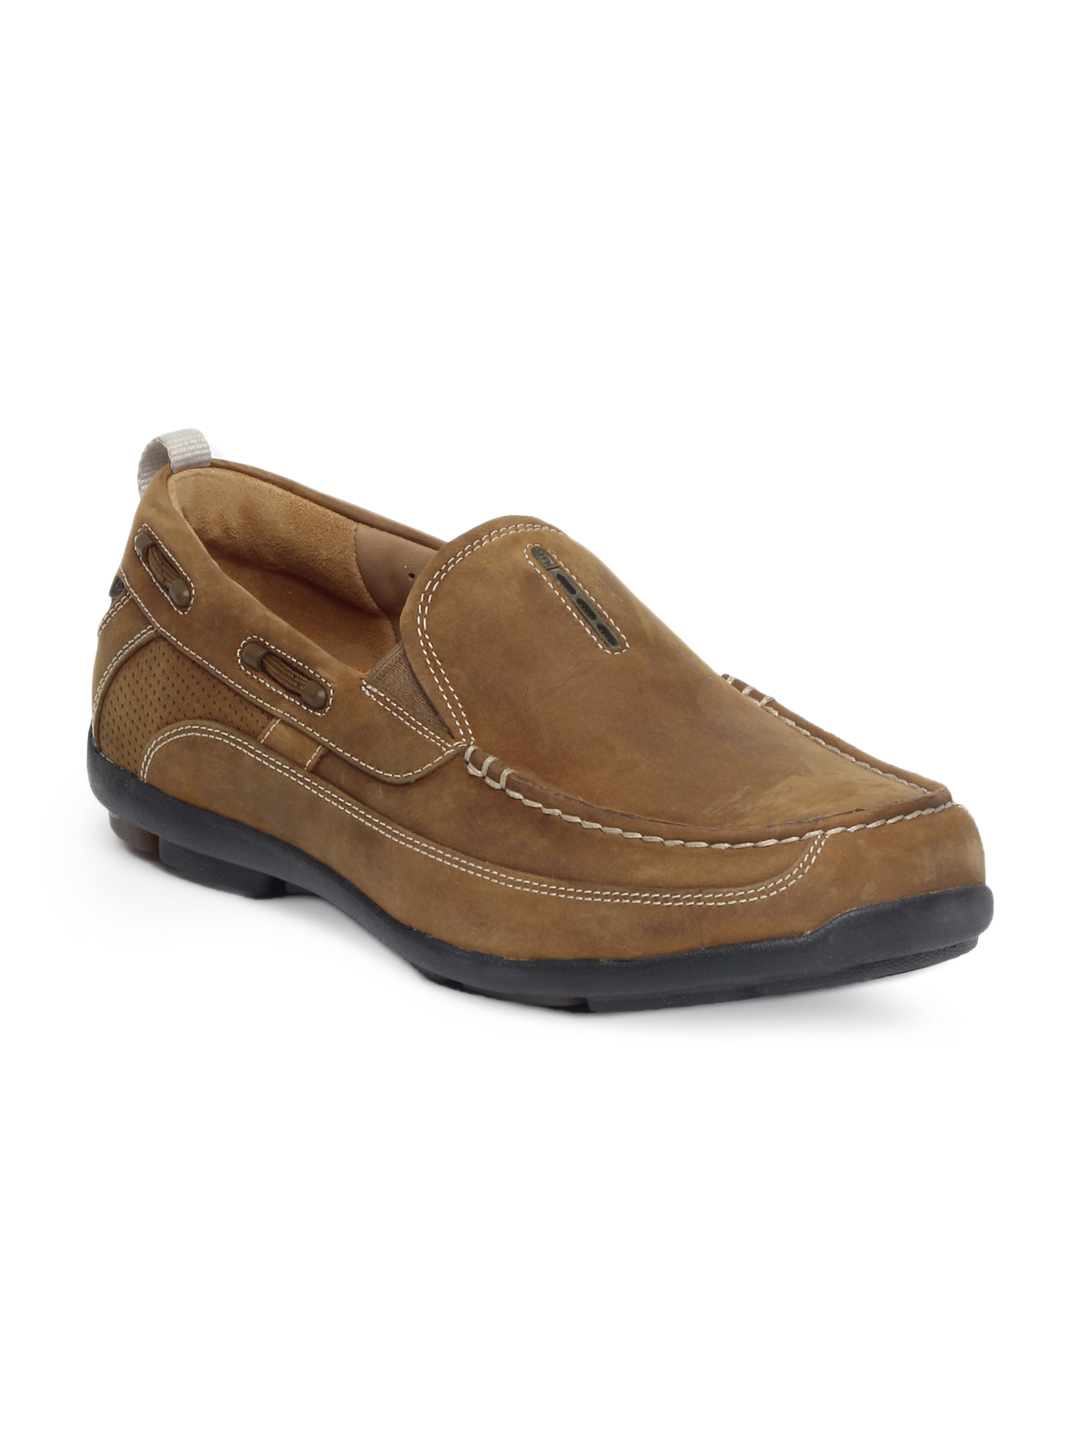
Clarks Men Brown Casual Shoes
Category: Footwear / Shoes / Casual Shoes
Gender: Men
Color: Brown
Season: Spring 2012
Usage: Casual